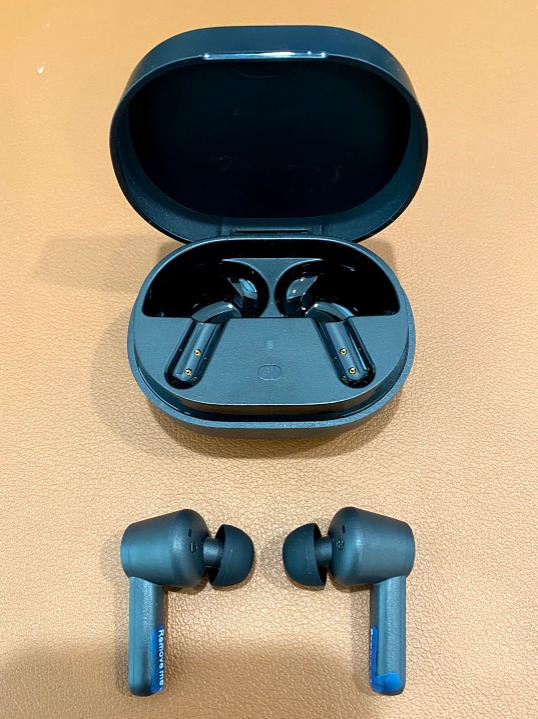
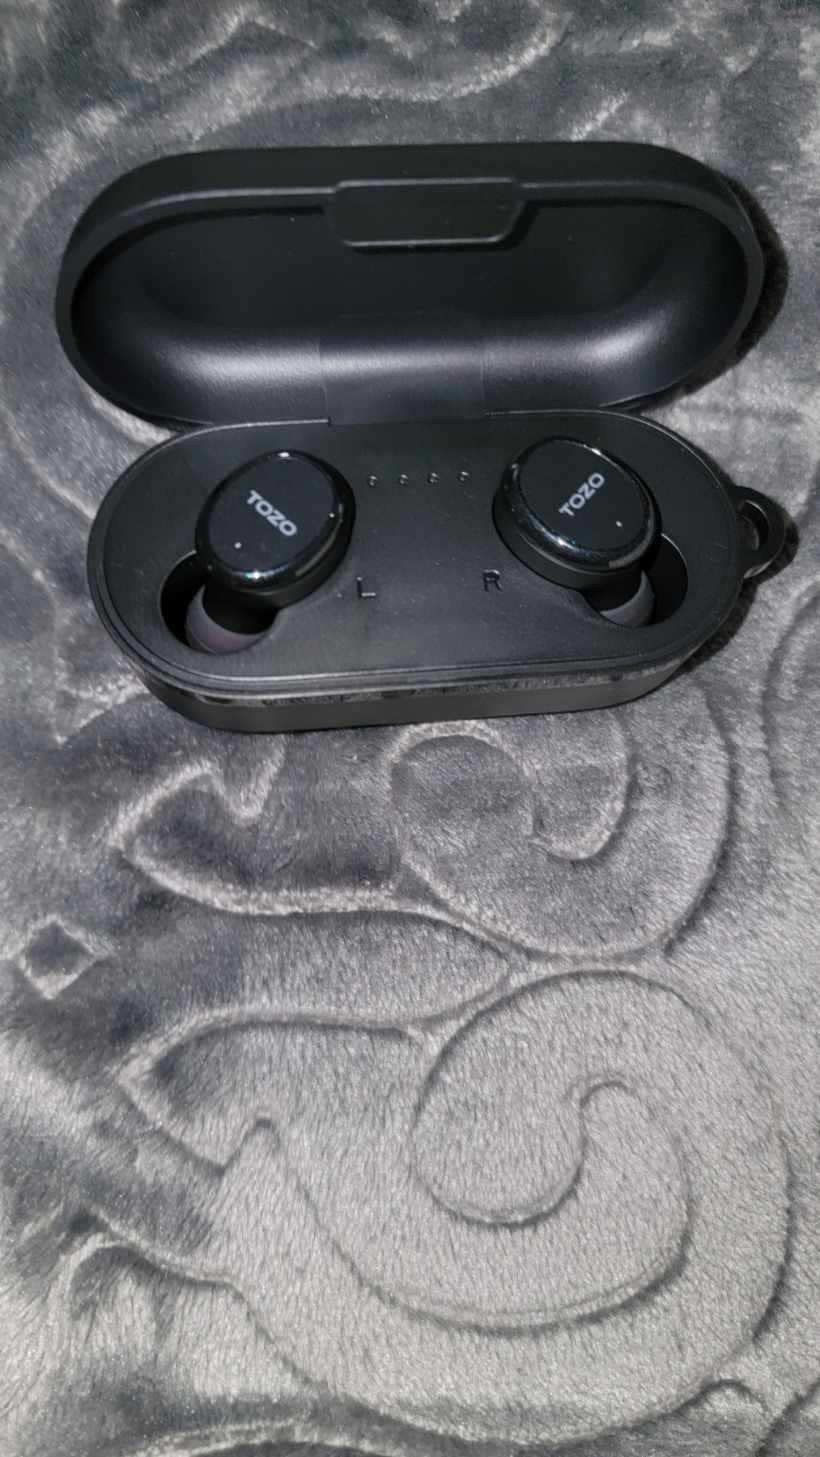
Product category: earbuds
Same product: no